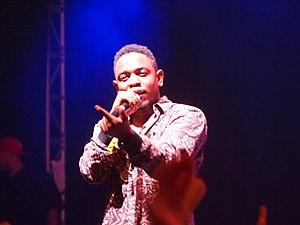
Berzerk est une chanson du rappeur américain Eminem. Sortie le 27 août 2013, elle sert de premier single pour le huitième album studio d'Eminem, The Marshall Mathers LP 2. La chanson est produite par Rick Rubin. Cette chanson évoque la différence entre l'ancienne et la jeune génération dans le monde du rap, rendant hommage aux rappeurs des années 1980 comme MC Ren, les Beastie Boys ou LL Cool J. Les labels distribuant cette chanson sont les mêmes qui produisent le septième album du rappeur, à savoir Interscope Records, Aftermath Entertainment, le label fondé par Dr.Dre, le producteur exécutif de The Marshall Mathers LP 2 et enfin Shady Records, label créé par Eminem et Paul Rosenberg, le manager du rappeur de Détroit.